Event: Ecuador Earthquake
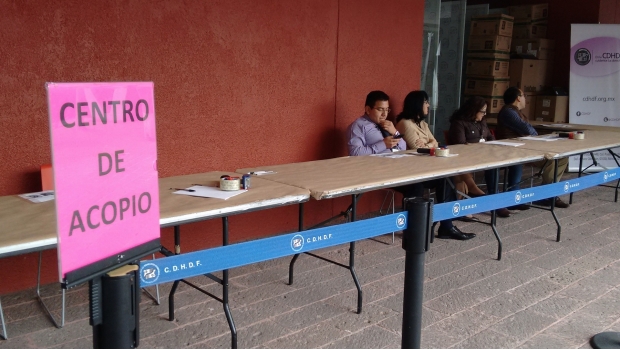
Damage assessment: no_damage